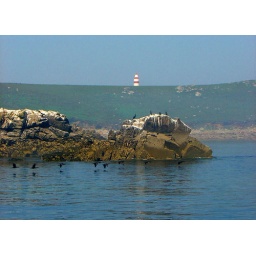
cat in the hat goes scilly